Septimania

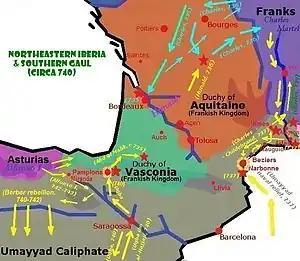
Military campaigns and geopolitical situation around the Pyrénées and Septimania in 740

The region of Septimania, in southern Gaul, was the last unconquered province of the Visigothic Kingdom. The incursion into Septimania was motivated by the need to secure their territorial gains in Iberia. Arab and Berber Muslim forces began to campaign in Septimania in 719.